Wisconsin Highway 142

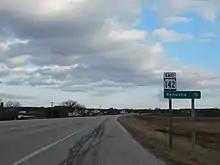
WIS 142 eastbound from WIS 75

Prior to 1992, WIS 142 extended from I-94/US-41 along what is called Washington Road into Kenosha. WIS 142 ended at WIS 32 (Sheridan Road) on Kenosha's north side. In 1992, WisDOT turned the eastern section back to city and county control. The section is now known as County Highway S.